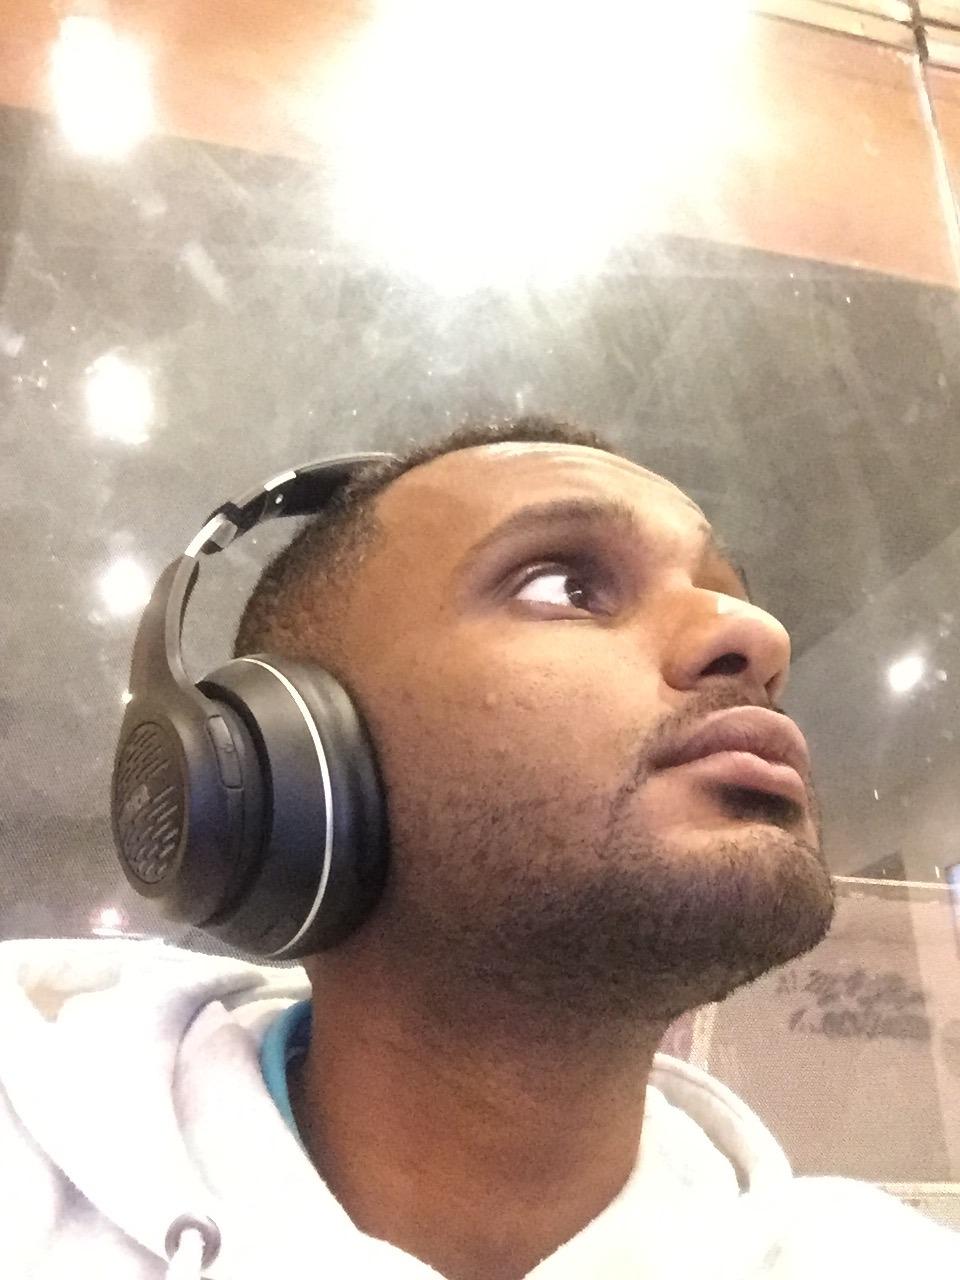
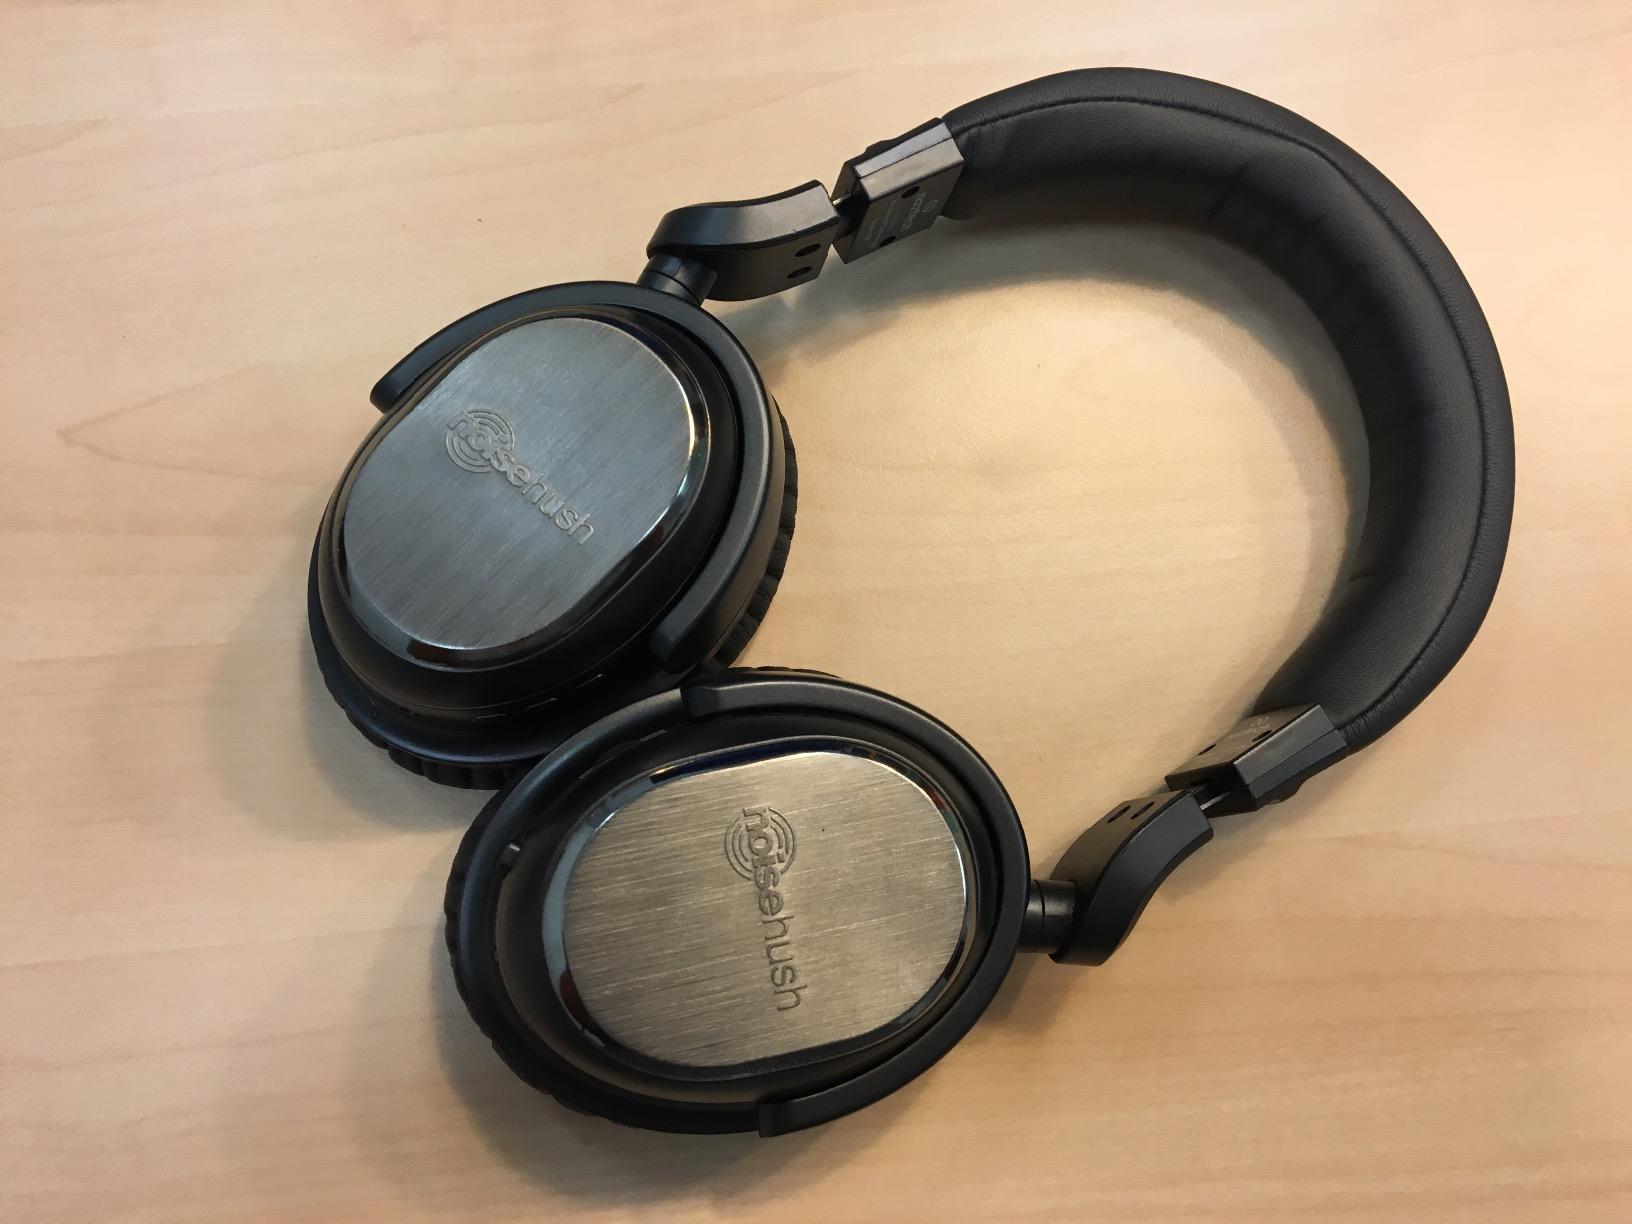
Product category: headphones
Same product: no